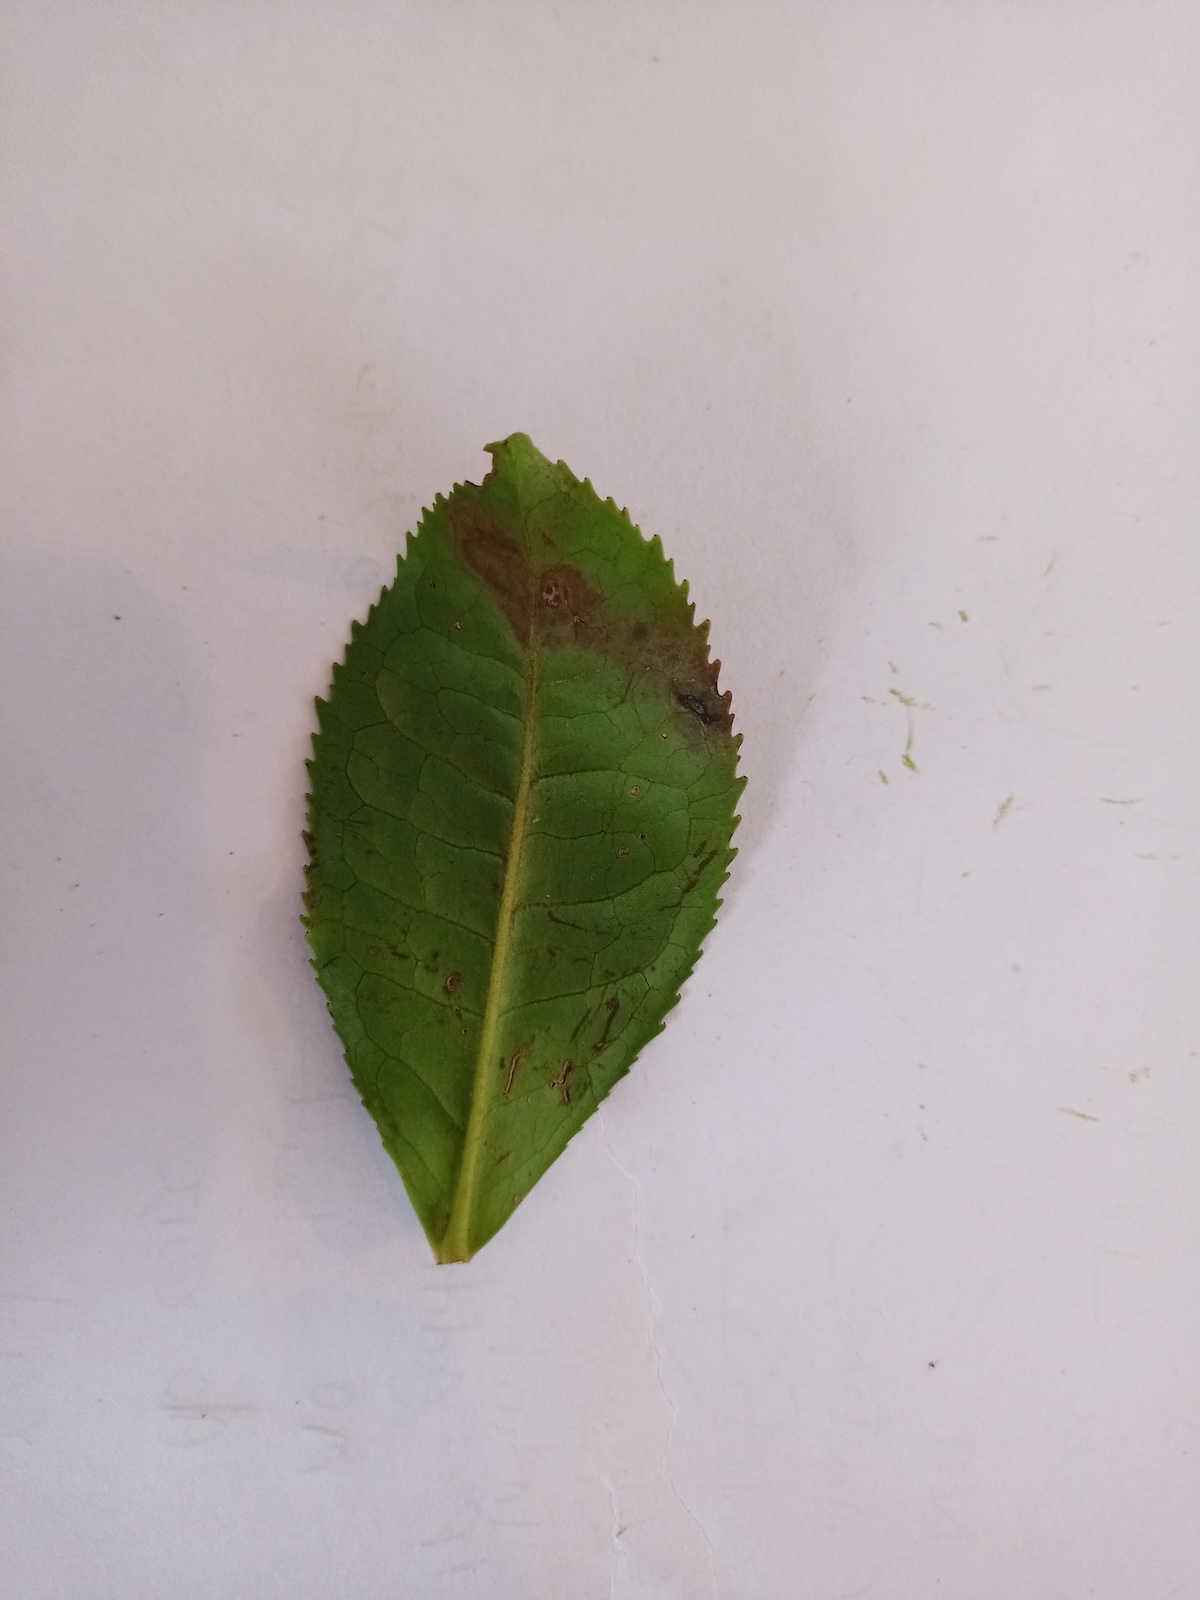
Label: Red spider